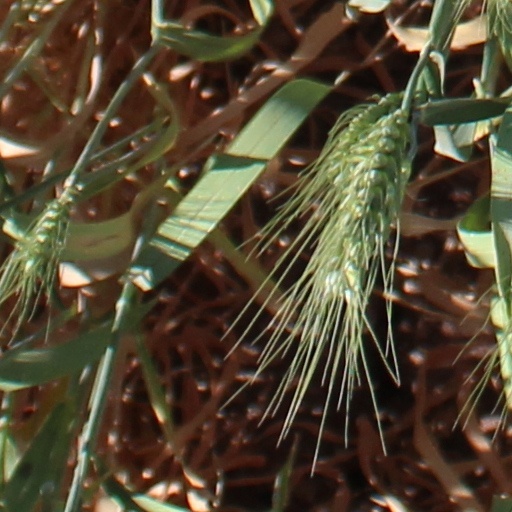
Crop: wheat